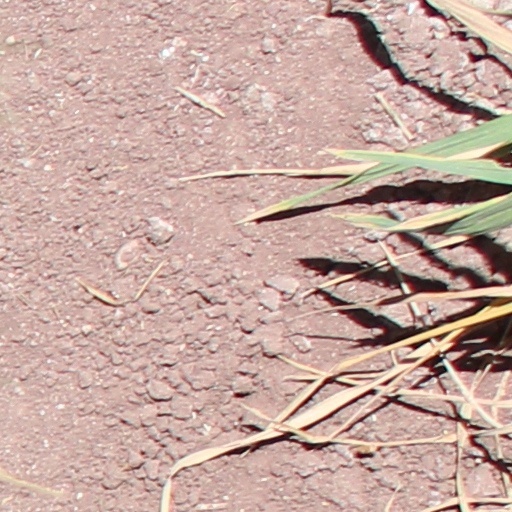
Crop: wheat